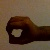
The image shows a hand gesture representing the number 0 in Indian Sign Language.